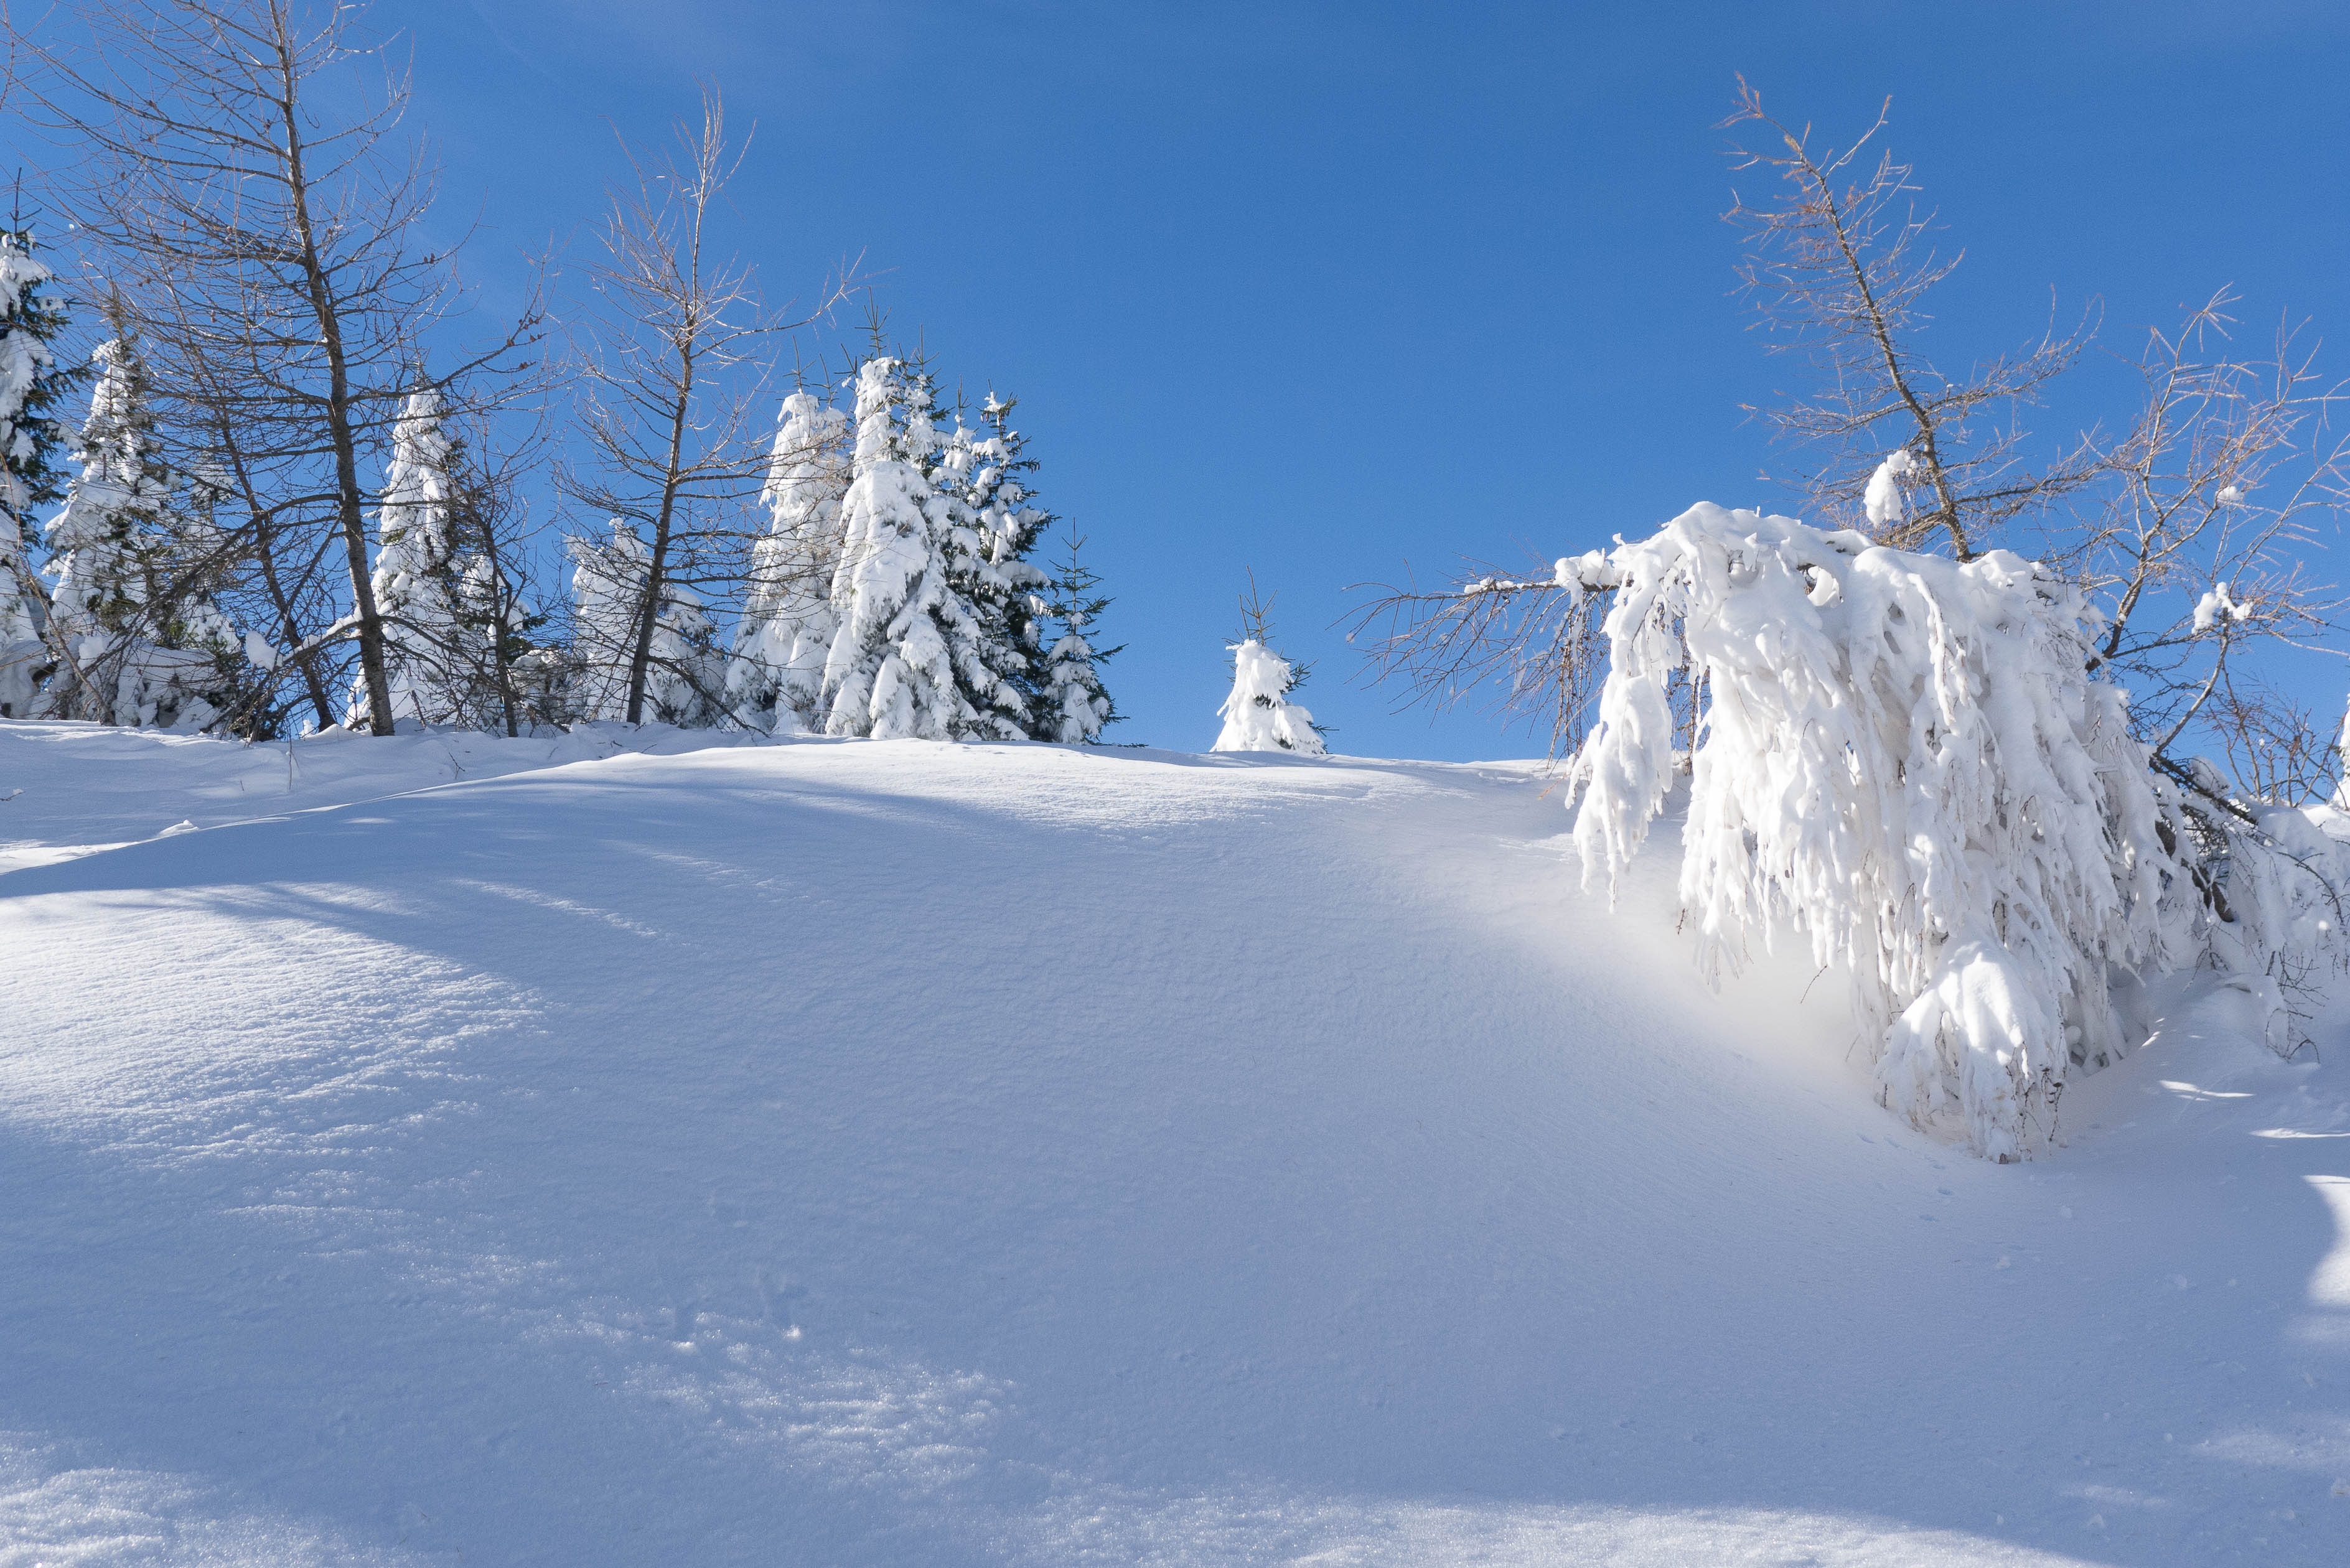
mountain, snow, winter, mountain range, ice, weather, christmas, season, december, wintry, piste, freezing, geological phenomenon, snowy forest